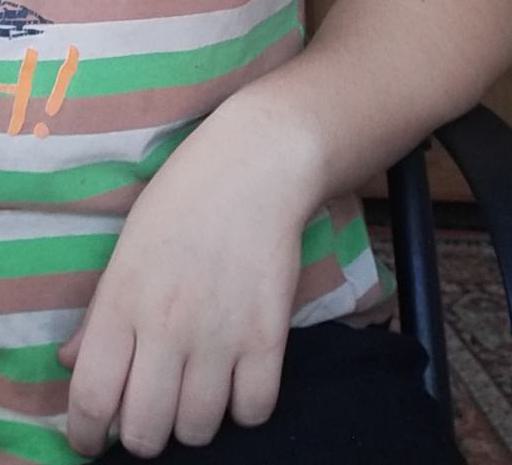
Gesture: no_gesture